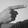
ASL letter: G